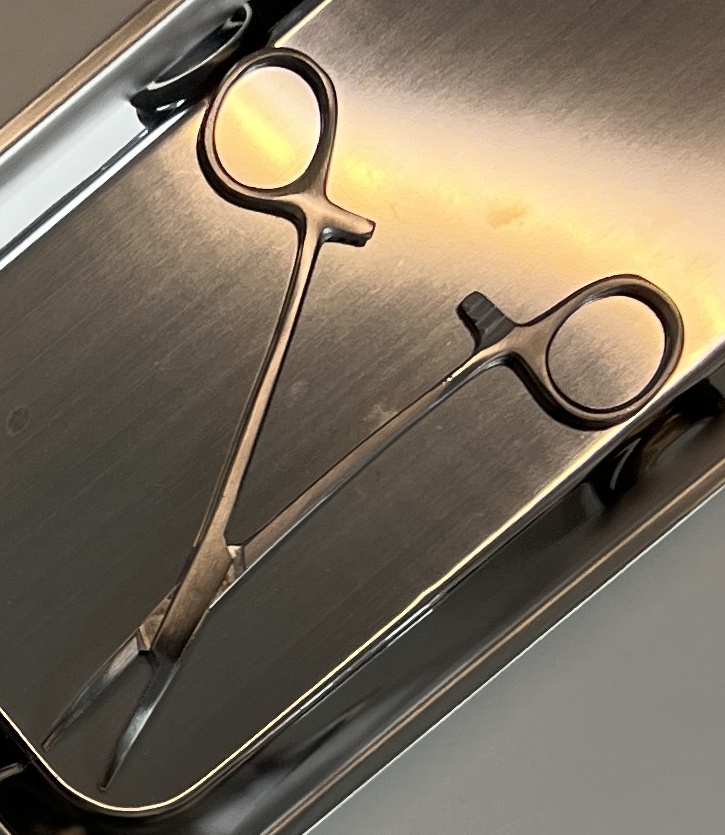
Hinged instrument state: open